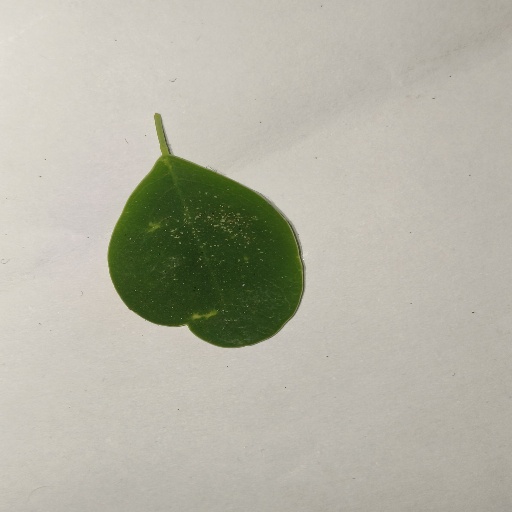
Species: Sojina
Leaf condition: Healthy Leaf